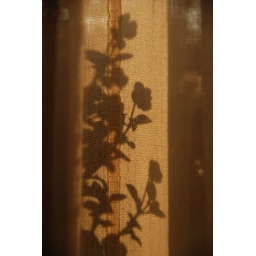
My kitchen window in the evening.